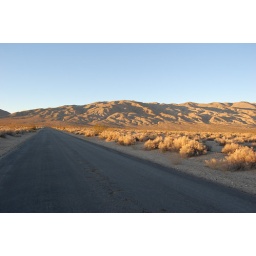
lonely road with rental car in distance